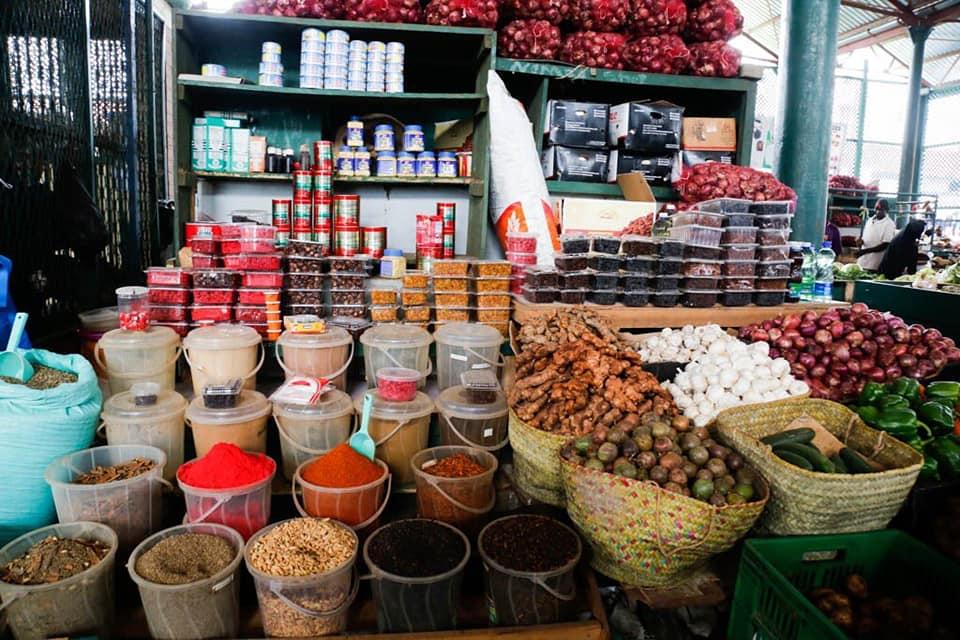
Kibanda cha soko cha kuuza viungo na mboga kuna ndoo na vikapu vingi vilivyojaa viungo kama pilipili ya unga, bizari, mdalasini na mengi mbalimbali pia kuna vitunguu, vitunguu saumu, tangawizi, pilipili hoho na parachichi, juu ya rafu kuna bidhaa zilizopangwa kama vile makopo ya maziwa, vinywaji na paketi za bidhaa kavu ni sehemu yenye rangi nyingi na shughuli nyingi za biashara ya chakula.